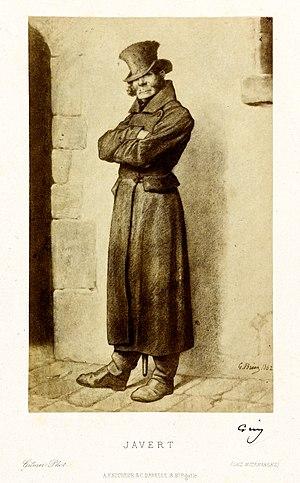
Javert - illustration de Gustave Brion, 1862.
Javert est l'un des personnages du roman Les Misérables de Victor Hugo. Il est inspecteur de police et l’ennemi juré de l’ex-forçat Jean Valjean en rupture de ban et que de ce fait il pourchasse sans trêve. Il se suicide quand il comprend que Jean Valjean est un homme bon qui a tout fait pour se racheter, regrettant de l’avoir traqué.